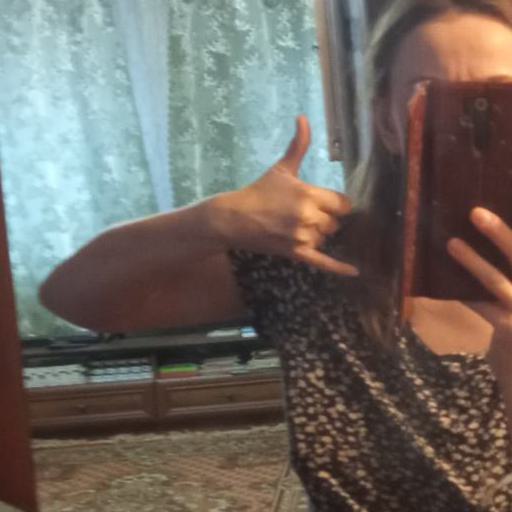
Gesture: call